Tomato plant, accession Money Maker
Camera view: bottom (45 deg); turntable rotation: 330 degrees
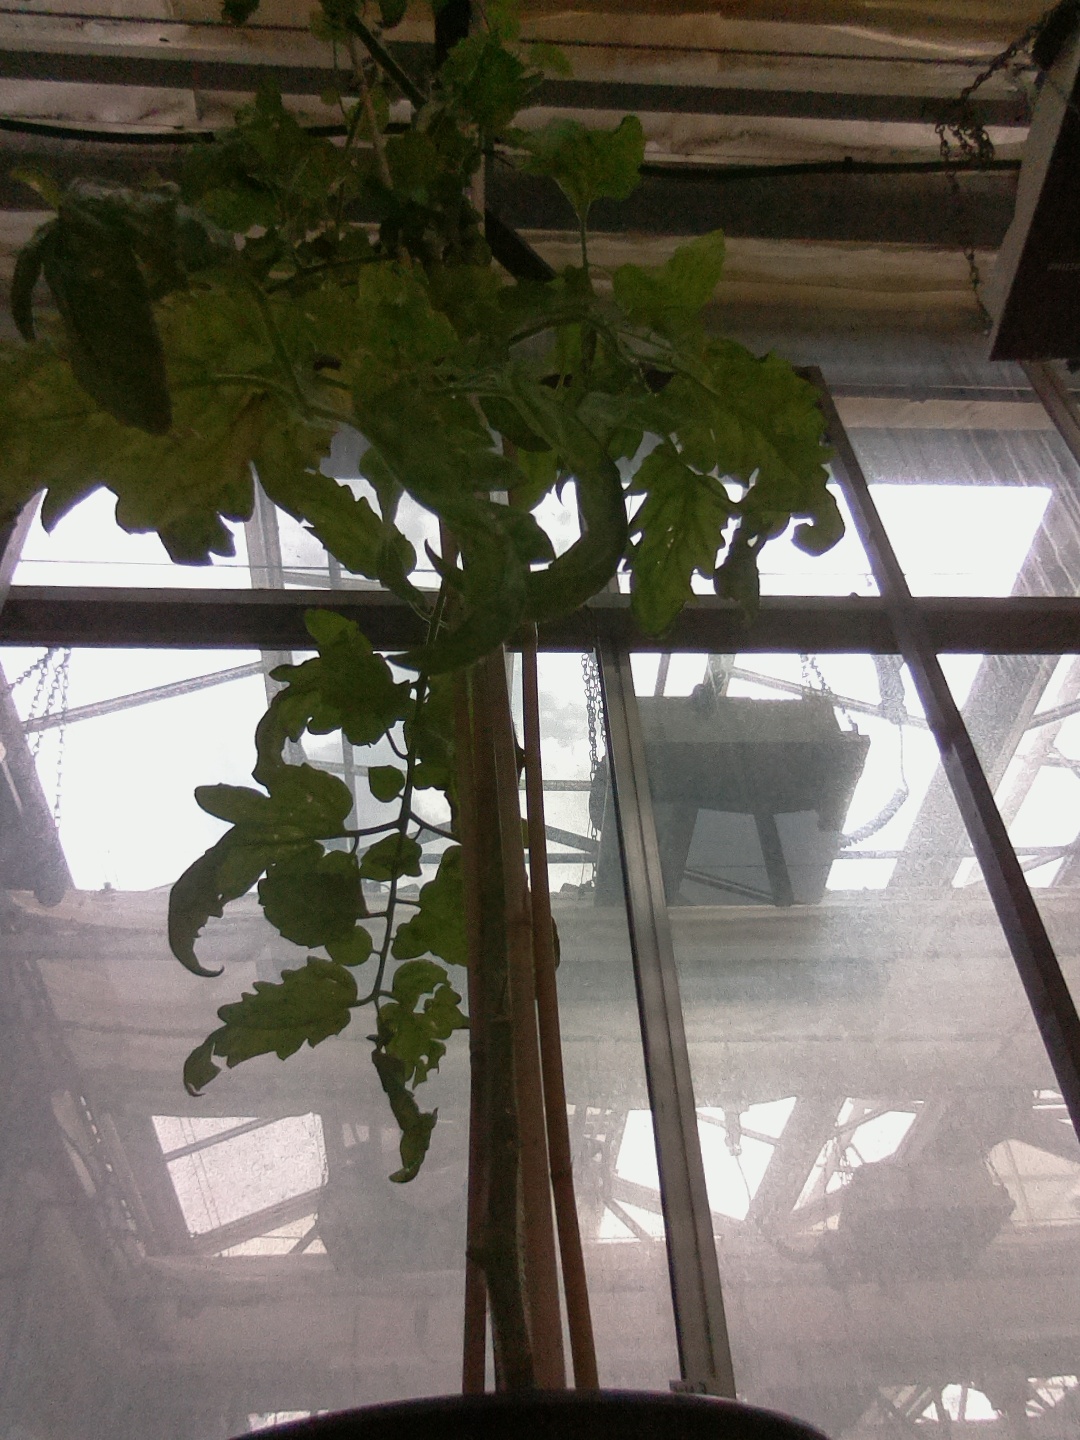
BBCH growth stage 80: fruits start showing typical ripe color (orange -> red)